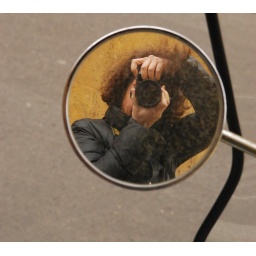
self portrait in a bike mirror